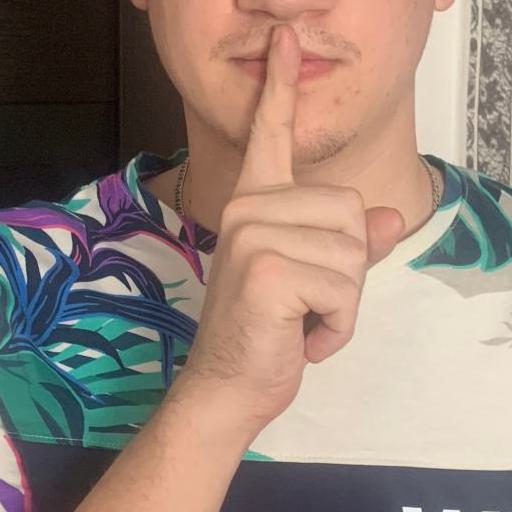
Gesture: mute